Nederland, Texas

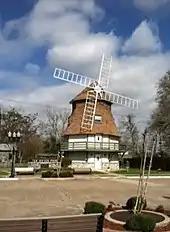
Dutch Windmill Museum

The Nederland Performing Arts Theater, on the campus of Nederland High School, hosts performances for the high school, in addition to plays and concerts. It also houses the Nederland High School Band and the Nederland Drama Department. The center was built in 1999 from a bond that was passed by the voters.